Governorship of Wes Moore

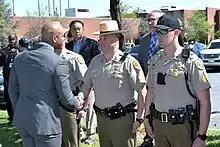
Moore greeting police officers in Hanover, Maryland, 2023

In November 2024, after state analysts released a report showing that the state would soon enter a revenue deficit worse than the Great Recession, Moore reiterated a "high bar" for raising taxes and proposed temporarily pausing certain programs that were being implemented under the Blueprint for Maryland's Future. He also proposed shifting state investments toward growing areas of the state's economy—life sciences, information technology, and national defense—and coordinating economic development strategies with local governments. In January 2025, Moore proposed a budget that included $2 billion in spending cuts toward government programs that he described as "not effective nor sustainable", later signing an executive order aimed at reducing inefficiencies in state government. The proposed budget also contained an estimated $819 million in tax reforms, which included new income tax brackets for wealthy individuals and households, and a consolidation of income tax brackets for lower earners; an elimination of the state's inheritance tax and standard deductions; and a cut to the state's corporate tax rate while also requiring combined reporting for companies with subsidiaries. In March 2025, Moore told reporters that he did not support including a sugary drink tax or a "broad business-to-business tax" on services in his budget, but administration officials later told reporters that Moore would consider a package that also included taxes on services direct to consumers as well as businesses.